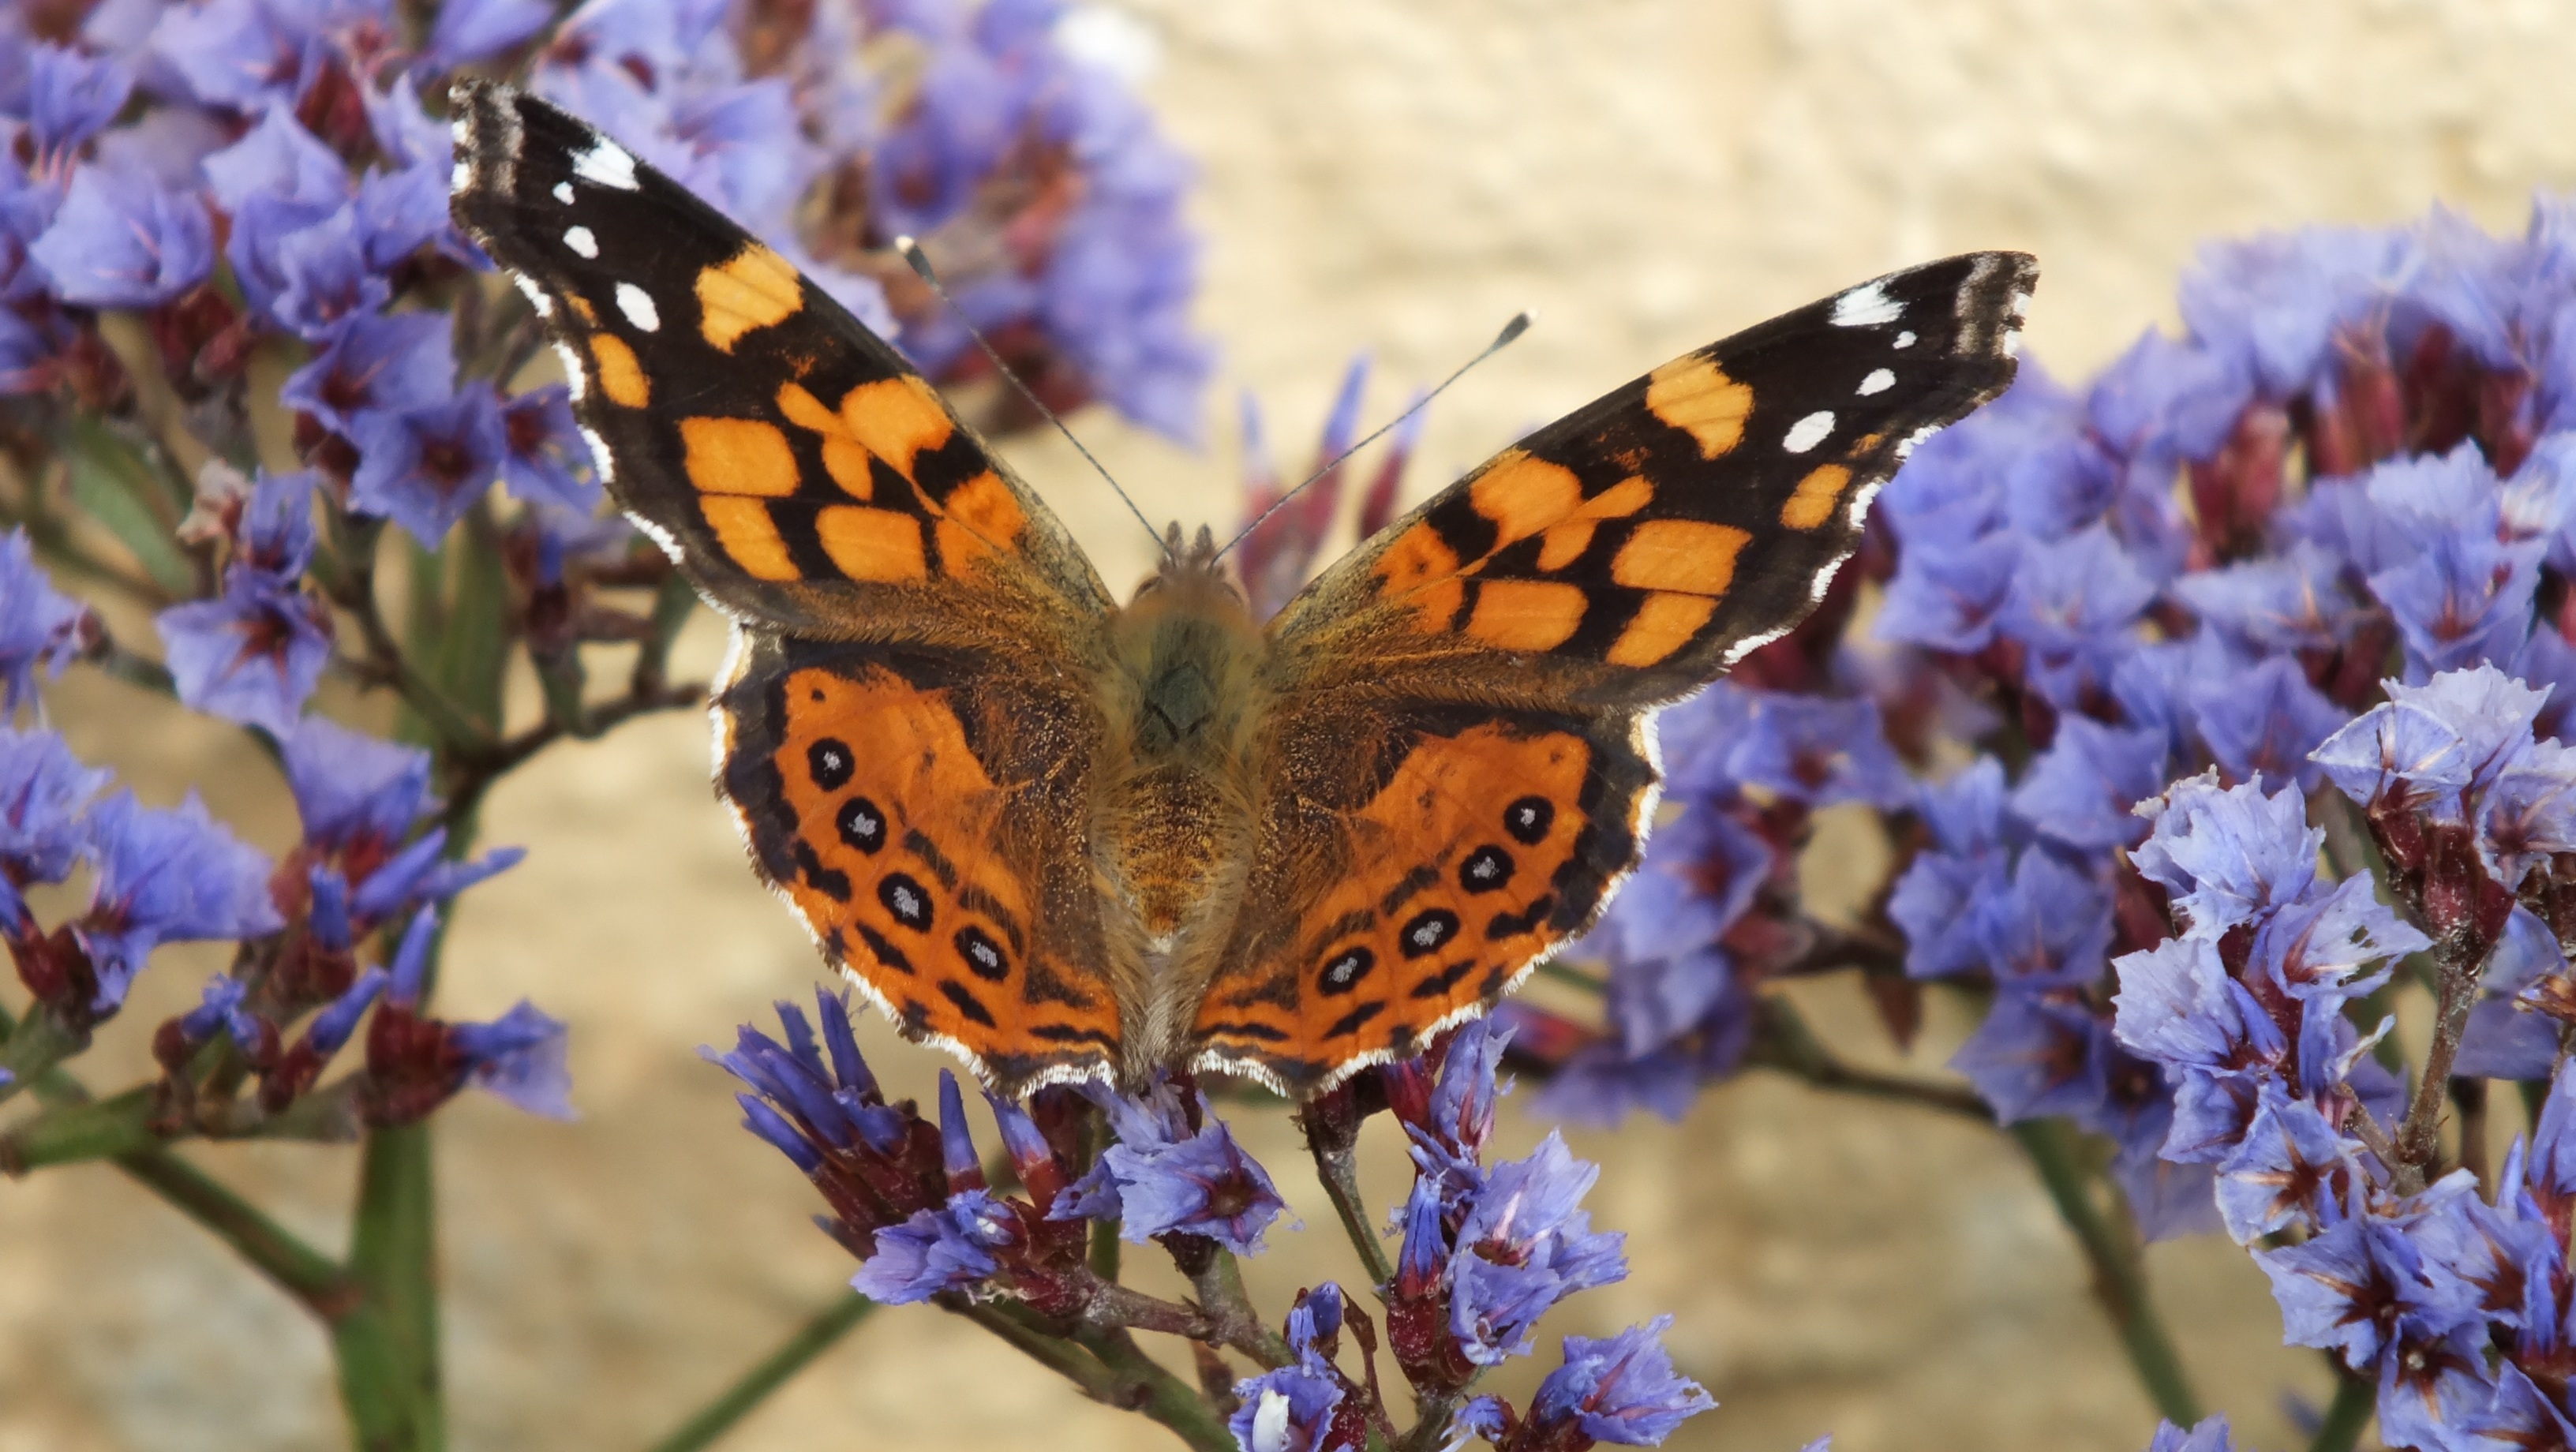
beach, nature, flower, wildlife, insect, botany, butterfly, garden, flora, fauna, invertebrate, wildflower, close up, monarch butterfly, wings, macro photography, arthropod, pollinator, moths and butterflies